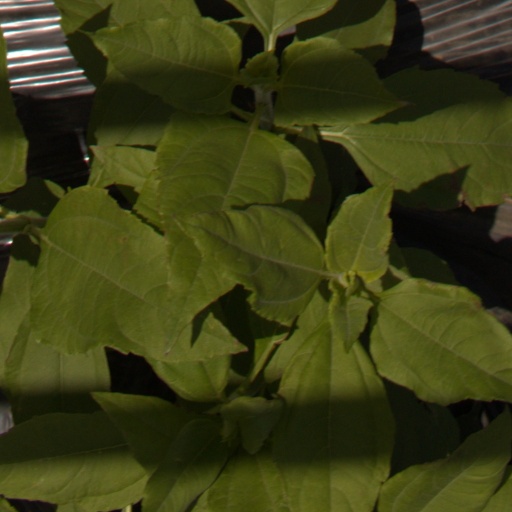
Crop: Jerusalem artichoke